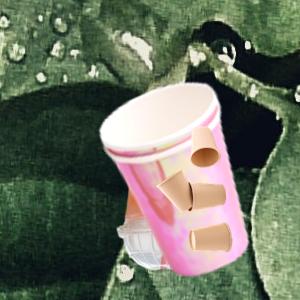
Label: cups